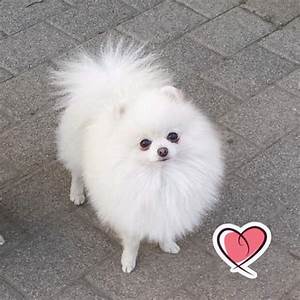
Label: cane